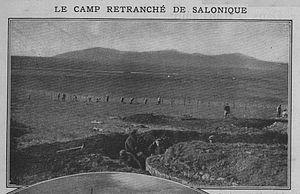
Camp retranché de Salonique, les troupes françaises creusent des tranchées pour défendre la ville. Le Pays de France du 10 février 1916.